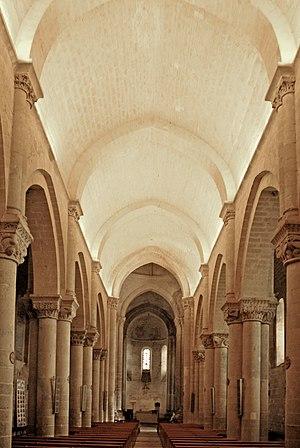
Église Saint-Pierre d'Aulnay, France